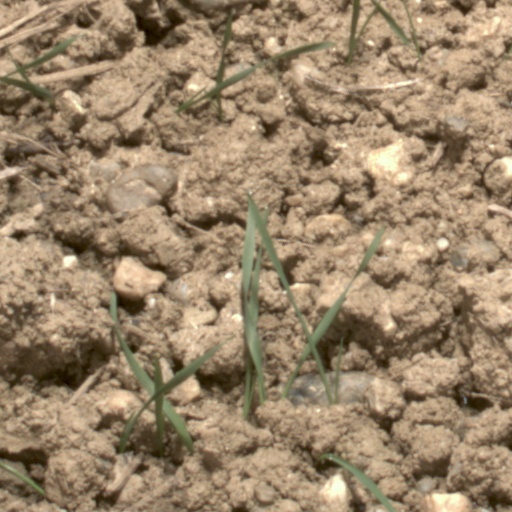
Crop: wheat